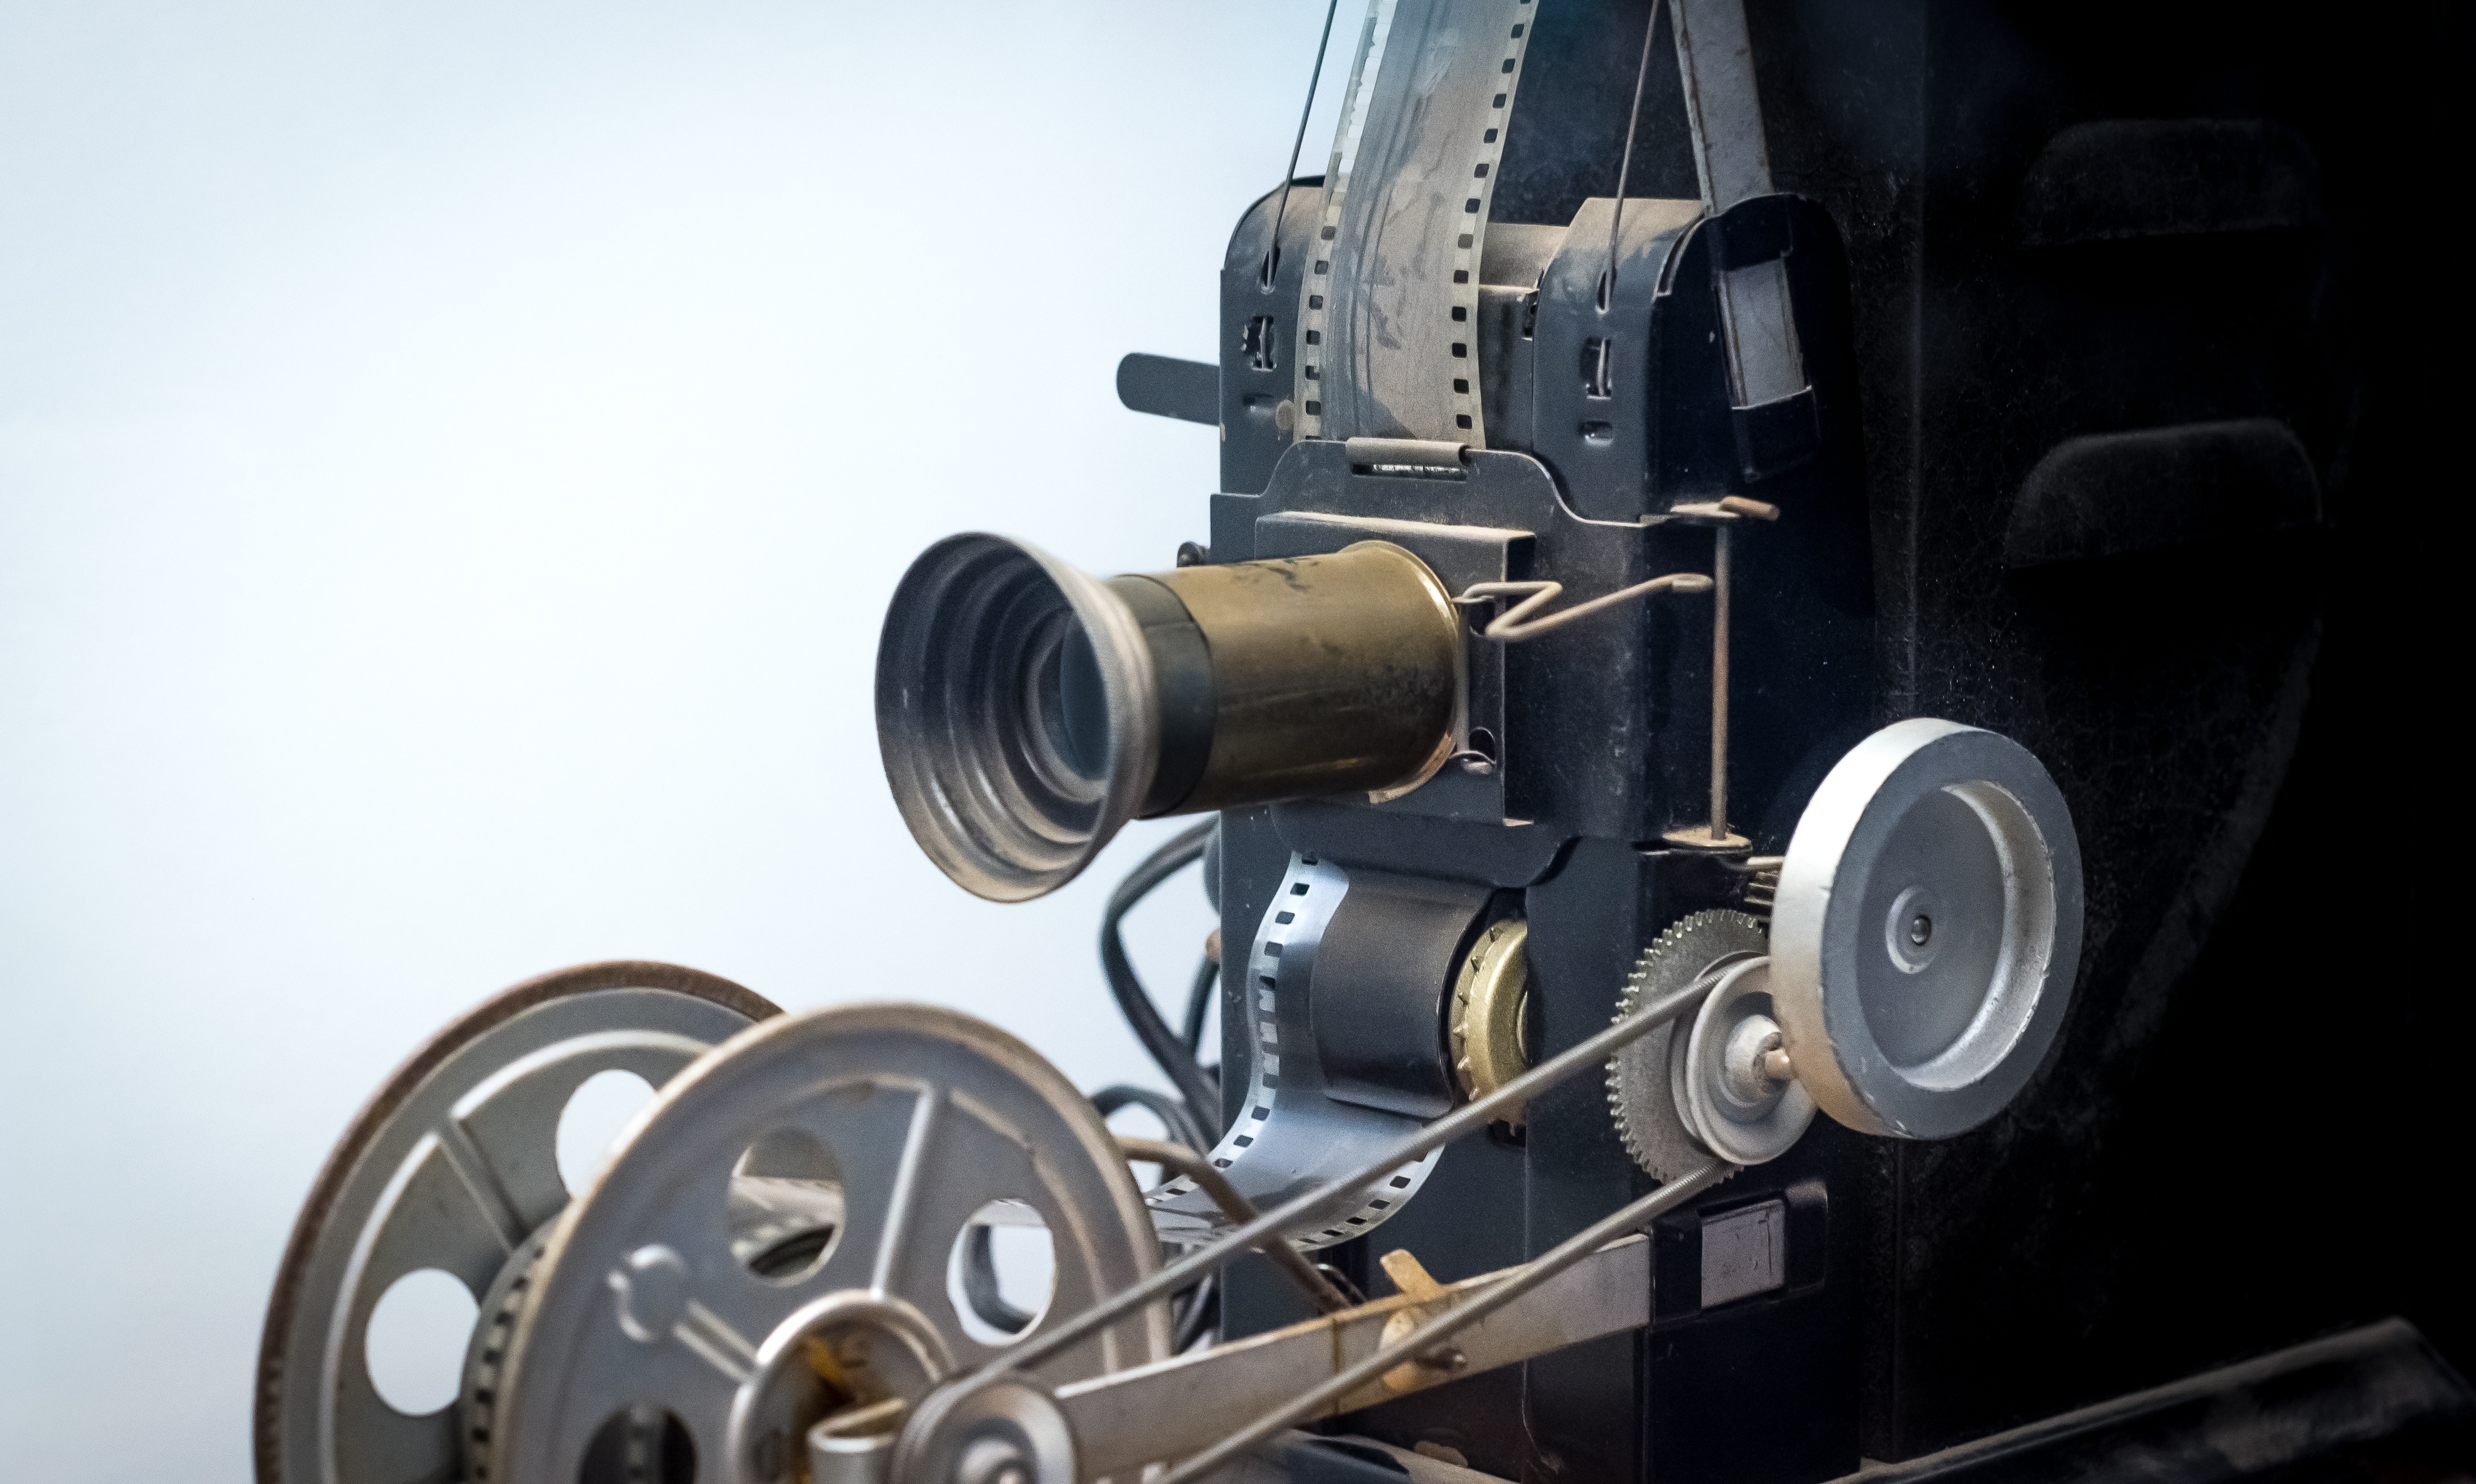
camera, vintage, antique, wheel, retro, old, film, vehicle, equipment, frame, studio, weapon, 35mm, picture, roll, cinema, steam engine, cannon, projector, tape, negative, movie, entertainment, strip, filmstrip, aircraft engine, automotive engine part, film strip